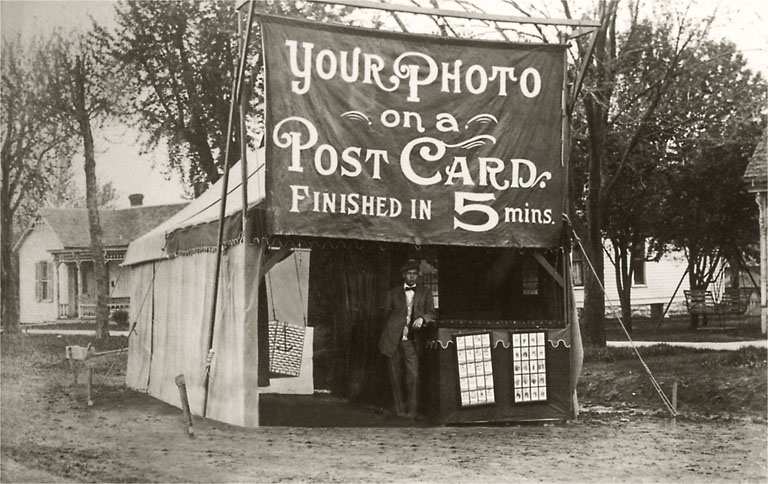
PH-150 Your Photo on a Postcard - Vintage Image
Postcard Just like the postcards of yesteryear! 3.5" x 5.5" Pack of 10 Greeting Card Blank Inside Bagged with an envelope 4.5" x 6.25" Pack of 4 Magnet Badge-style magnet 2.5" x 3.5" Pack of 6 Art Print Bagged with a backing board 12.5" x 18" Individual Print
Brand: Found Image Press
Category: Arts & Entertainment > Hobbies & Creative Arts > Collectibles